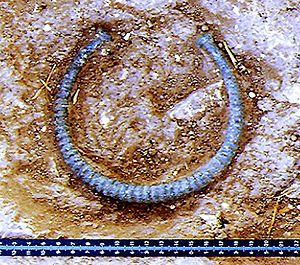
Arguedas est une municipalité de la Communauté forale de Navarre au nord de l'Espagne. Elle est située dans la merinda de Tudèle dans la Ribera de Navarre. Sa population est d'environ 2 300 habitants.
Le terme de Celtibères se réfère généralement aux tribus celtiques ou « celtisées » de la péninsule Ibérique. Ils sont nommés ainsi par les géographes grecs. Ces peuples celtibères habitaient à l'ouest des Monts ibériques. Les Romains les considéraient comme un mélange de Celtes et d'Ibères, mais en les différenciant ainsi de leurs voisins, c'est-à-dire des Celtes du plateau et des Ibères de la côte.